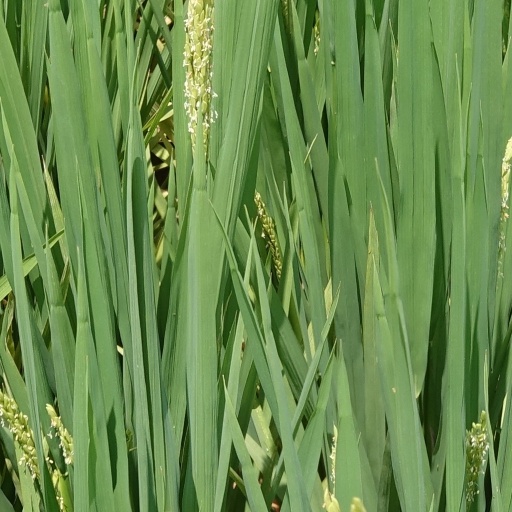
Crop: rice